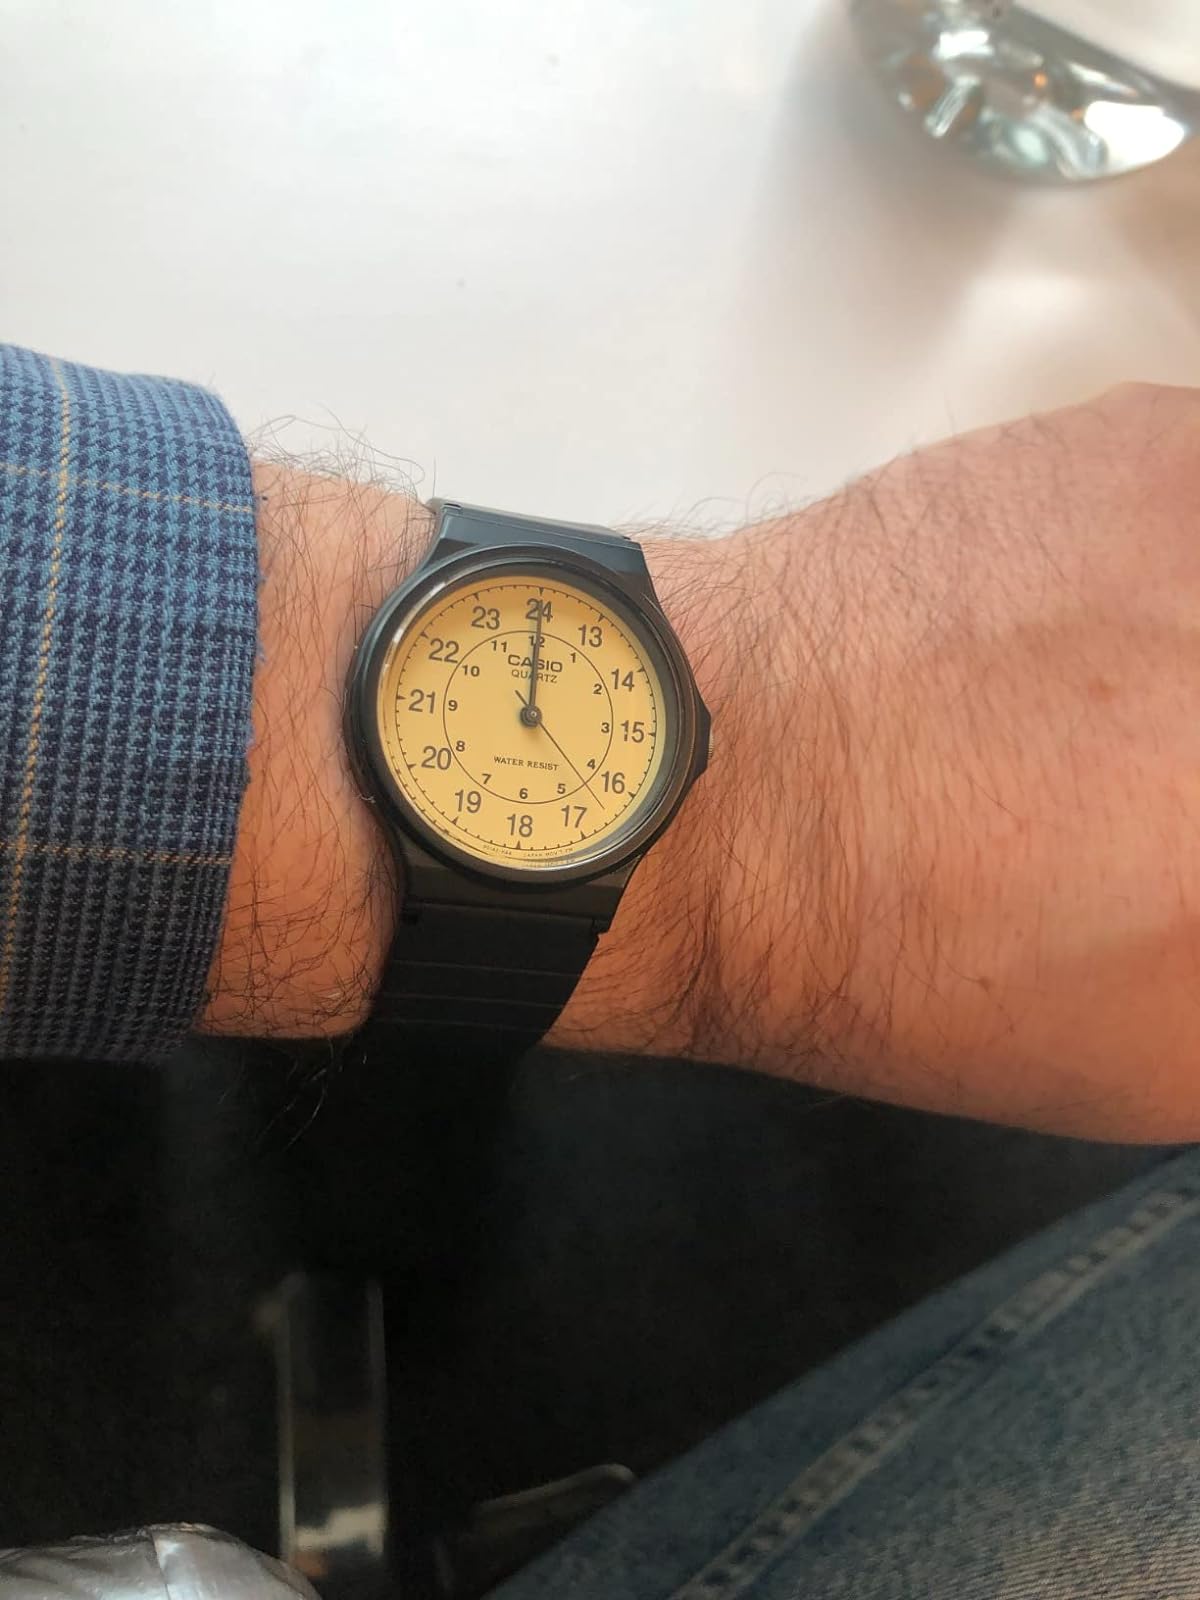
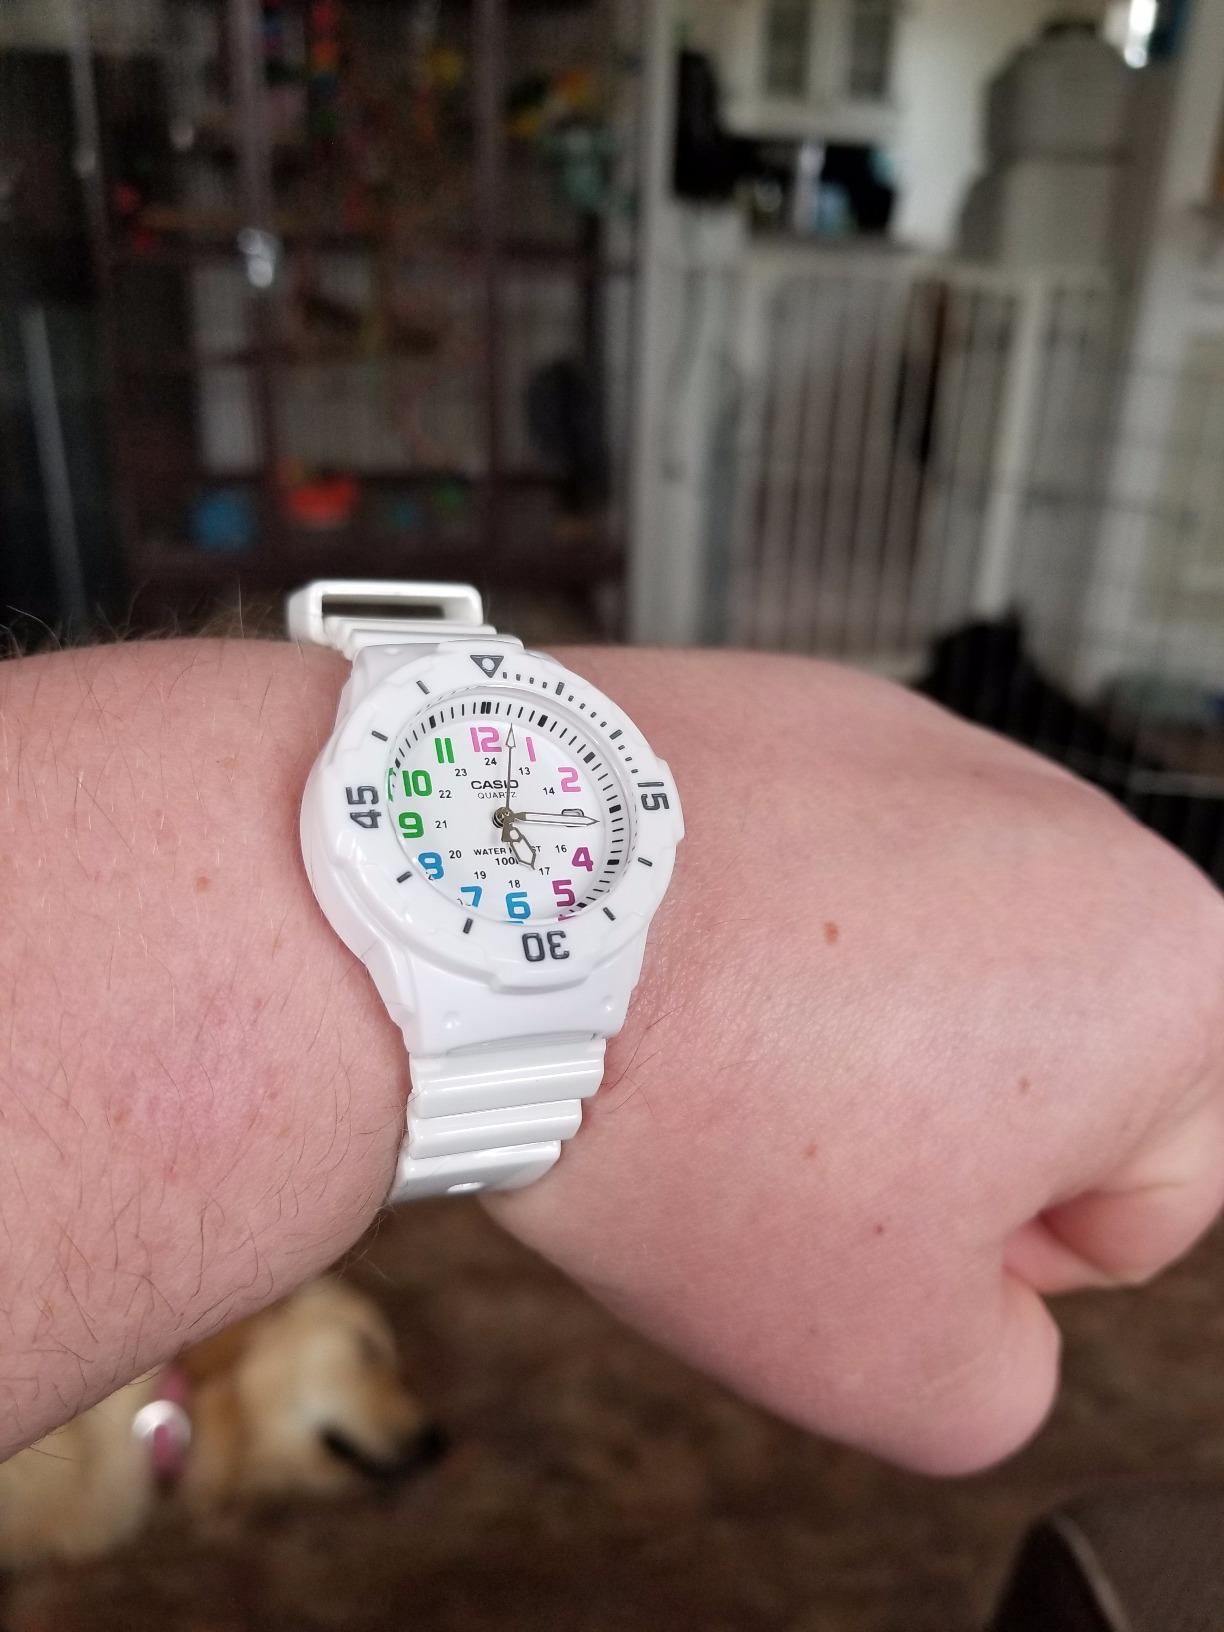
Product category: accessories_watch
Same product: no